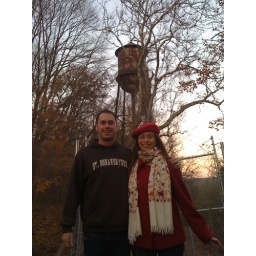
Lauren and Scott in front of the water tower